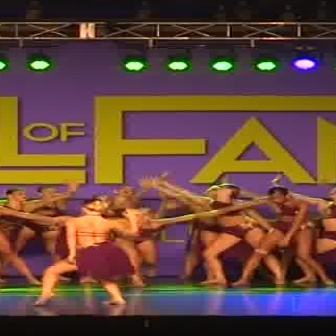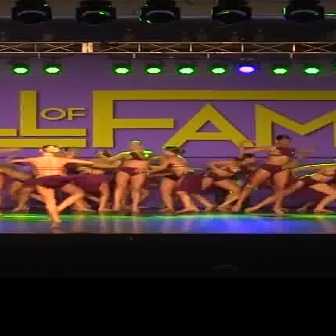
  Please identify the target specified by the bounding box [31,197,139,305] in the first image and locate it in the second image. Return the coordinates in [x_min,y_min,x_max,y_max] format.
Answer: [9,143,93,228]